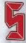
Number: 5